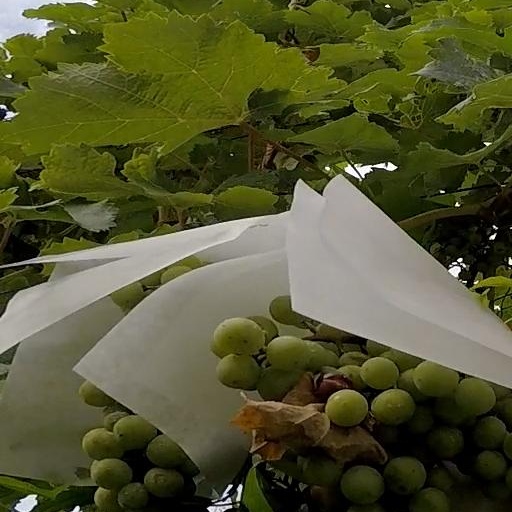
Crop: grape